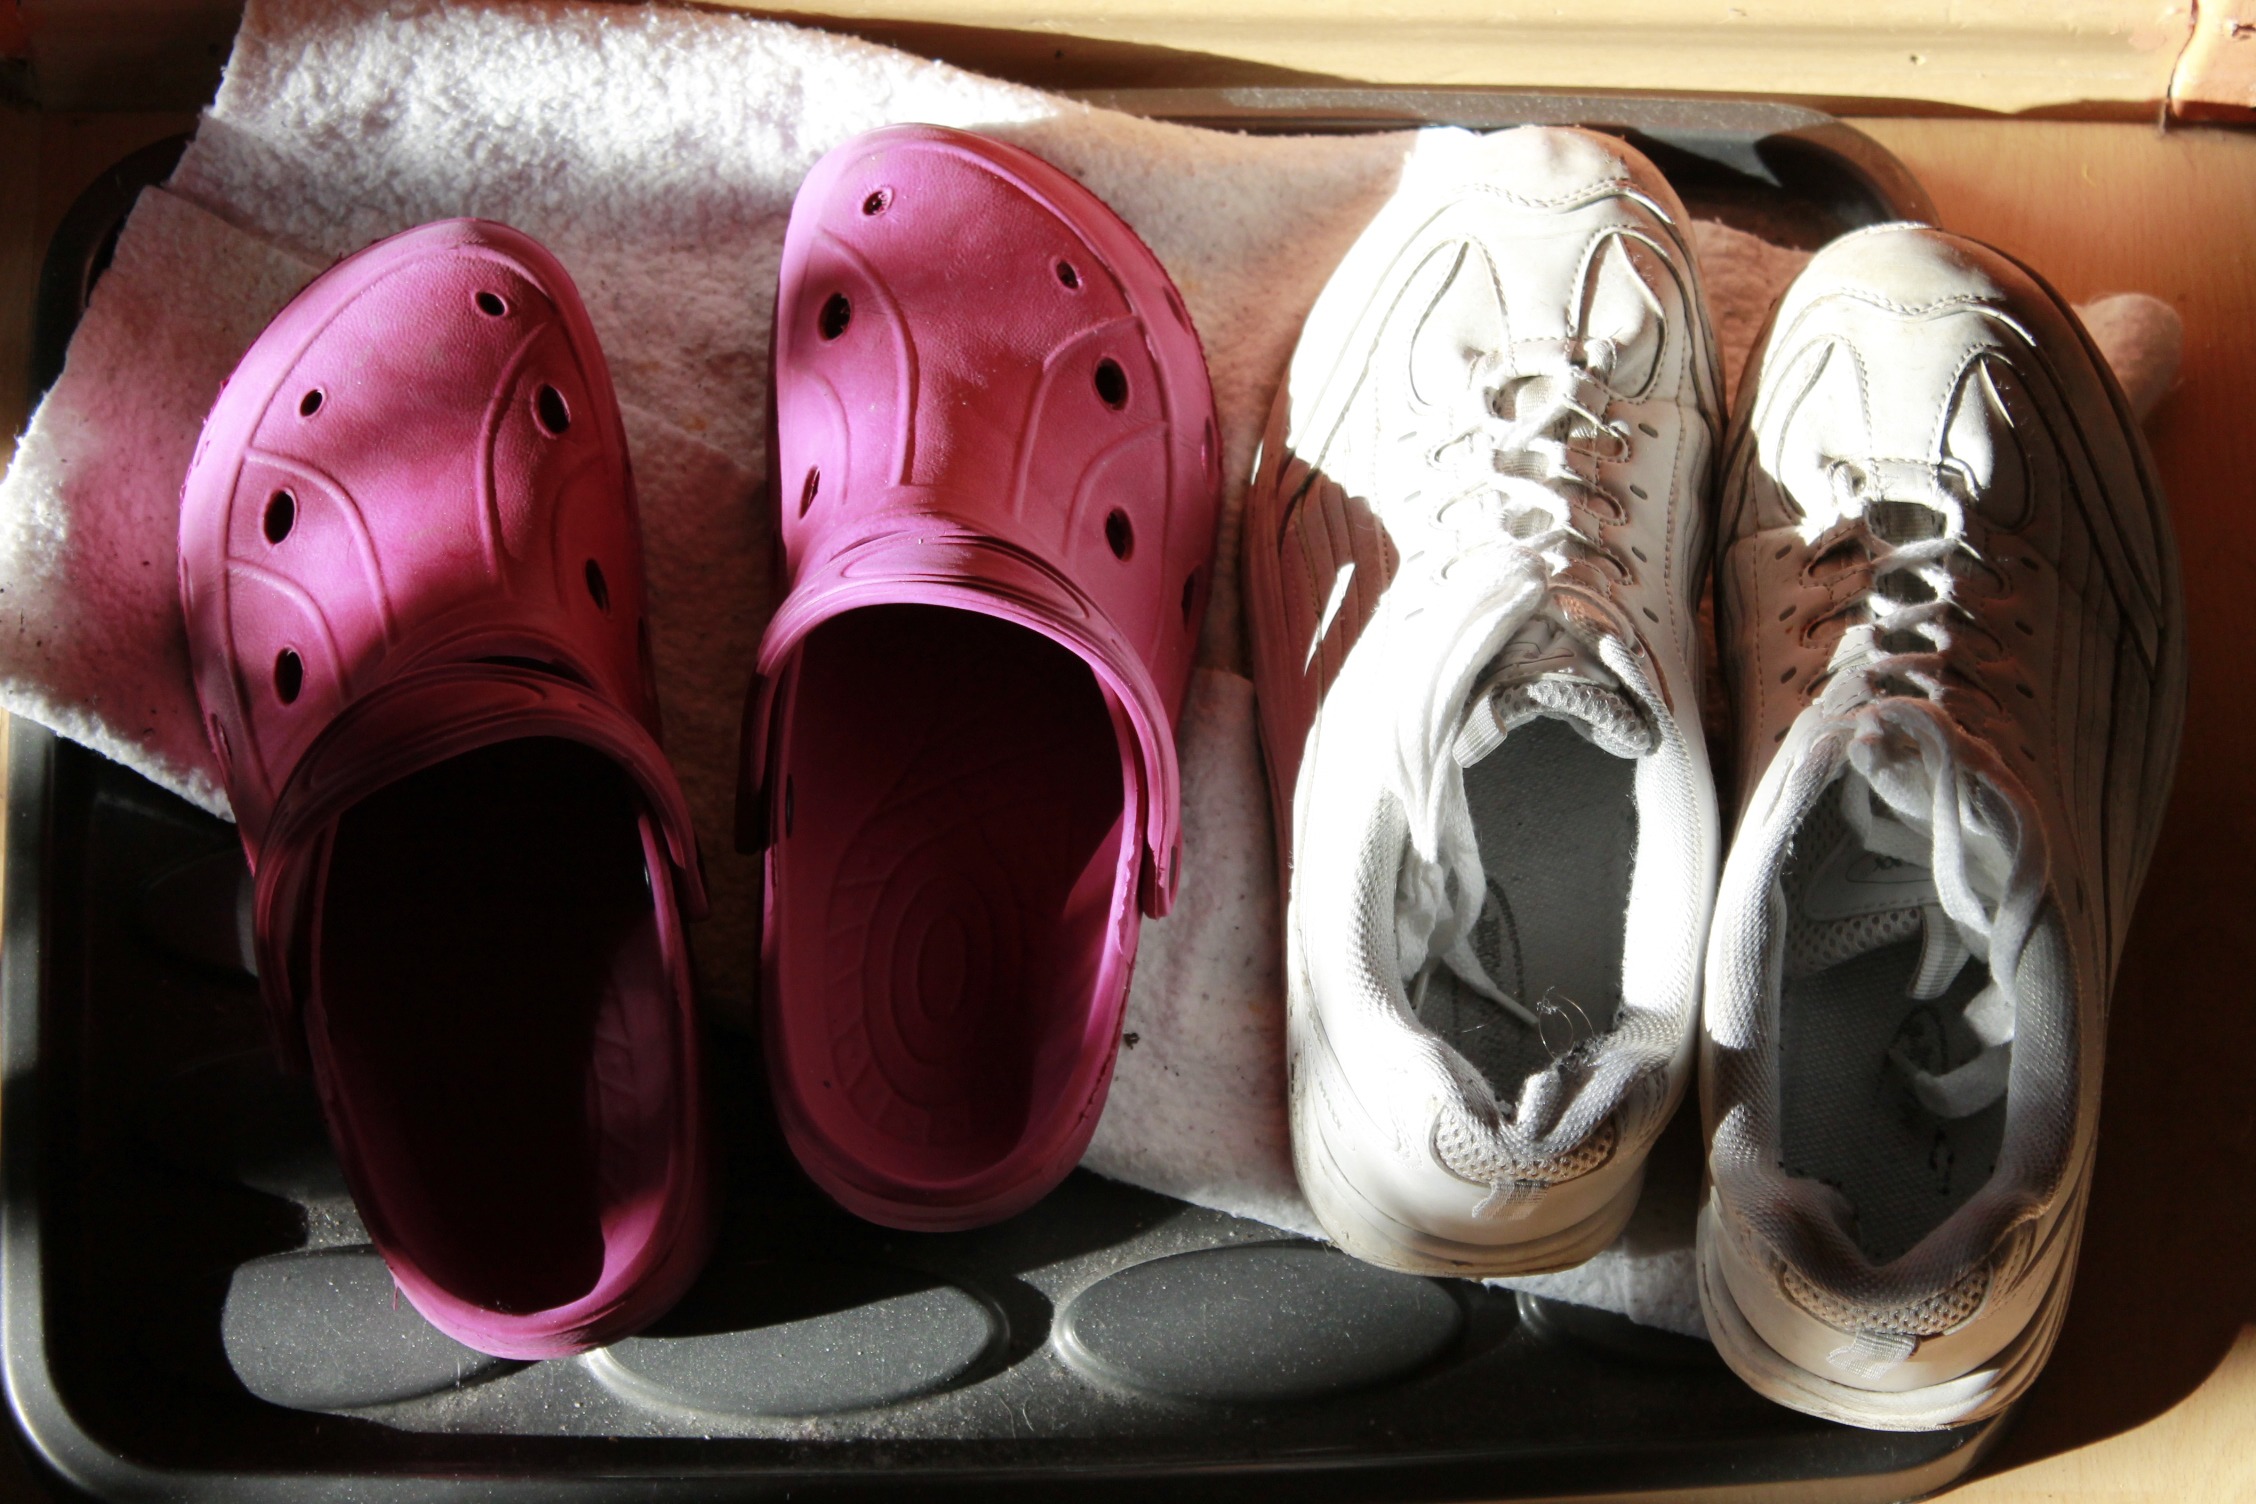
shoe, light, sunlight, leg, arm, human body, shoes, sneakers, footwear, rubber, outdoor shoe